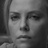
Emotion: neutral